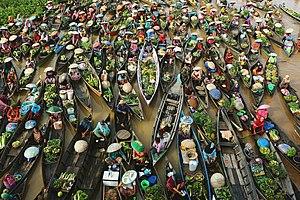
Banjarmasin ou Bandjermasin est une ville d'Indonésie située dans le sud de l'île de Bornéo. C'est la capitale de la province de Kalimantan du Sud. Elle a le statut de kota.